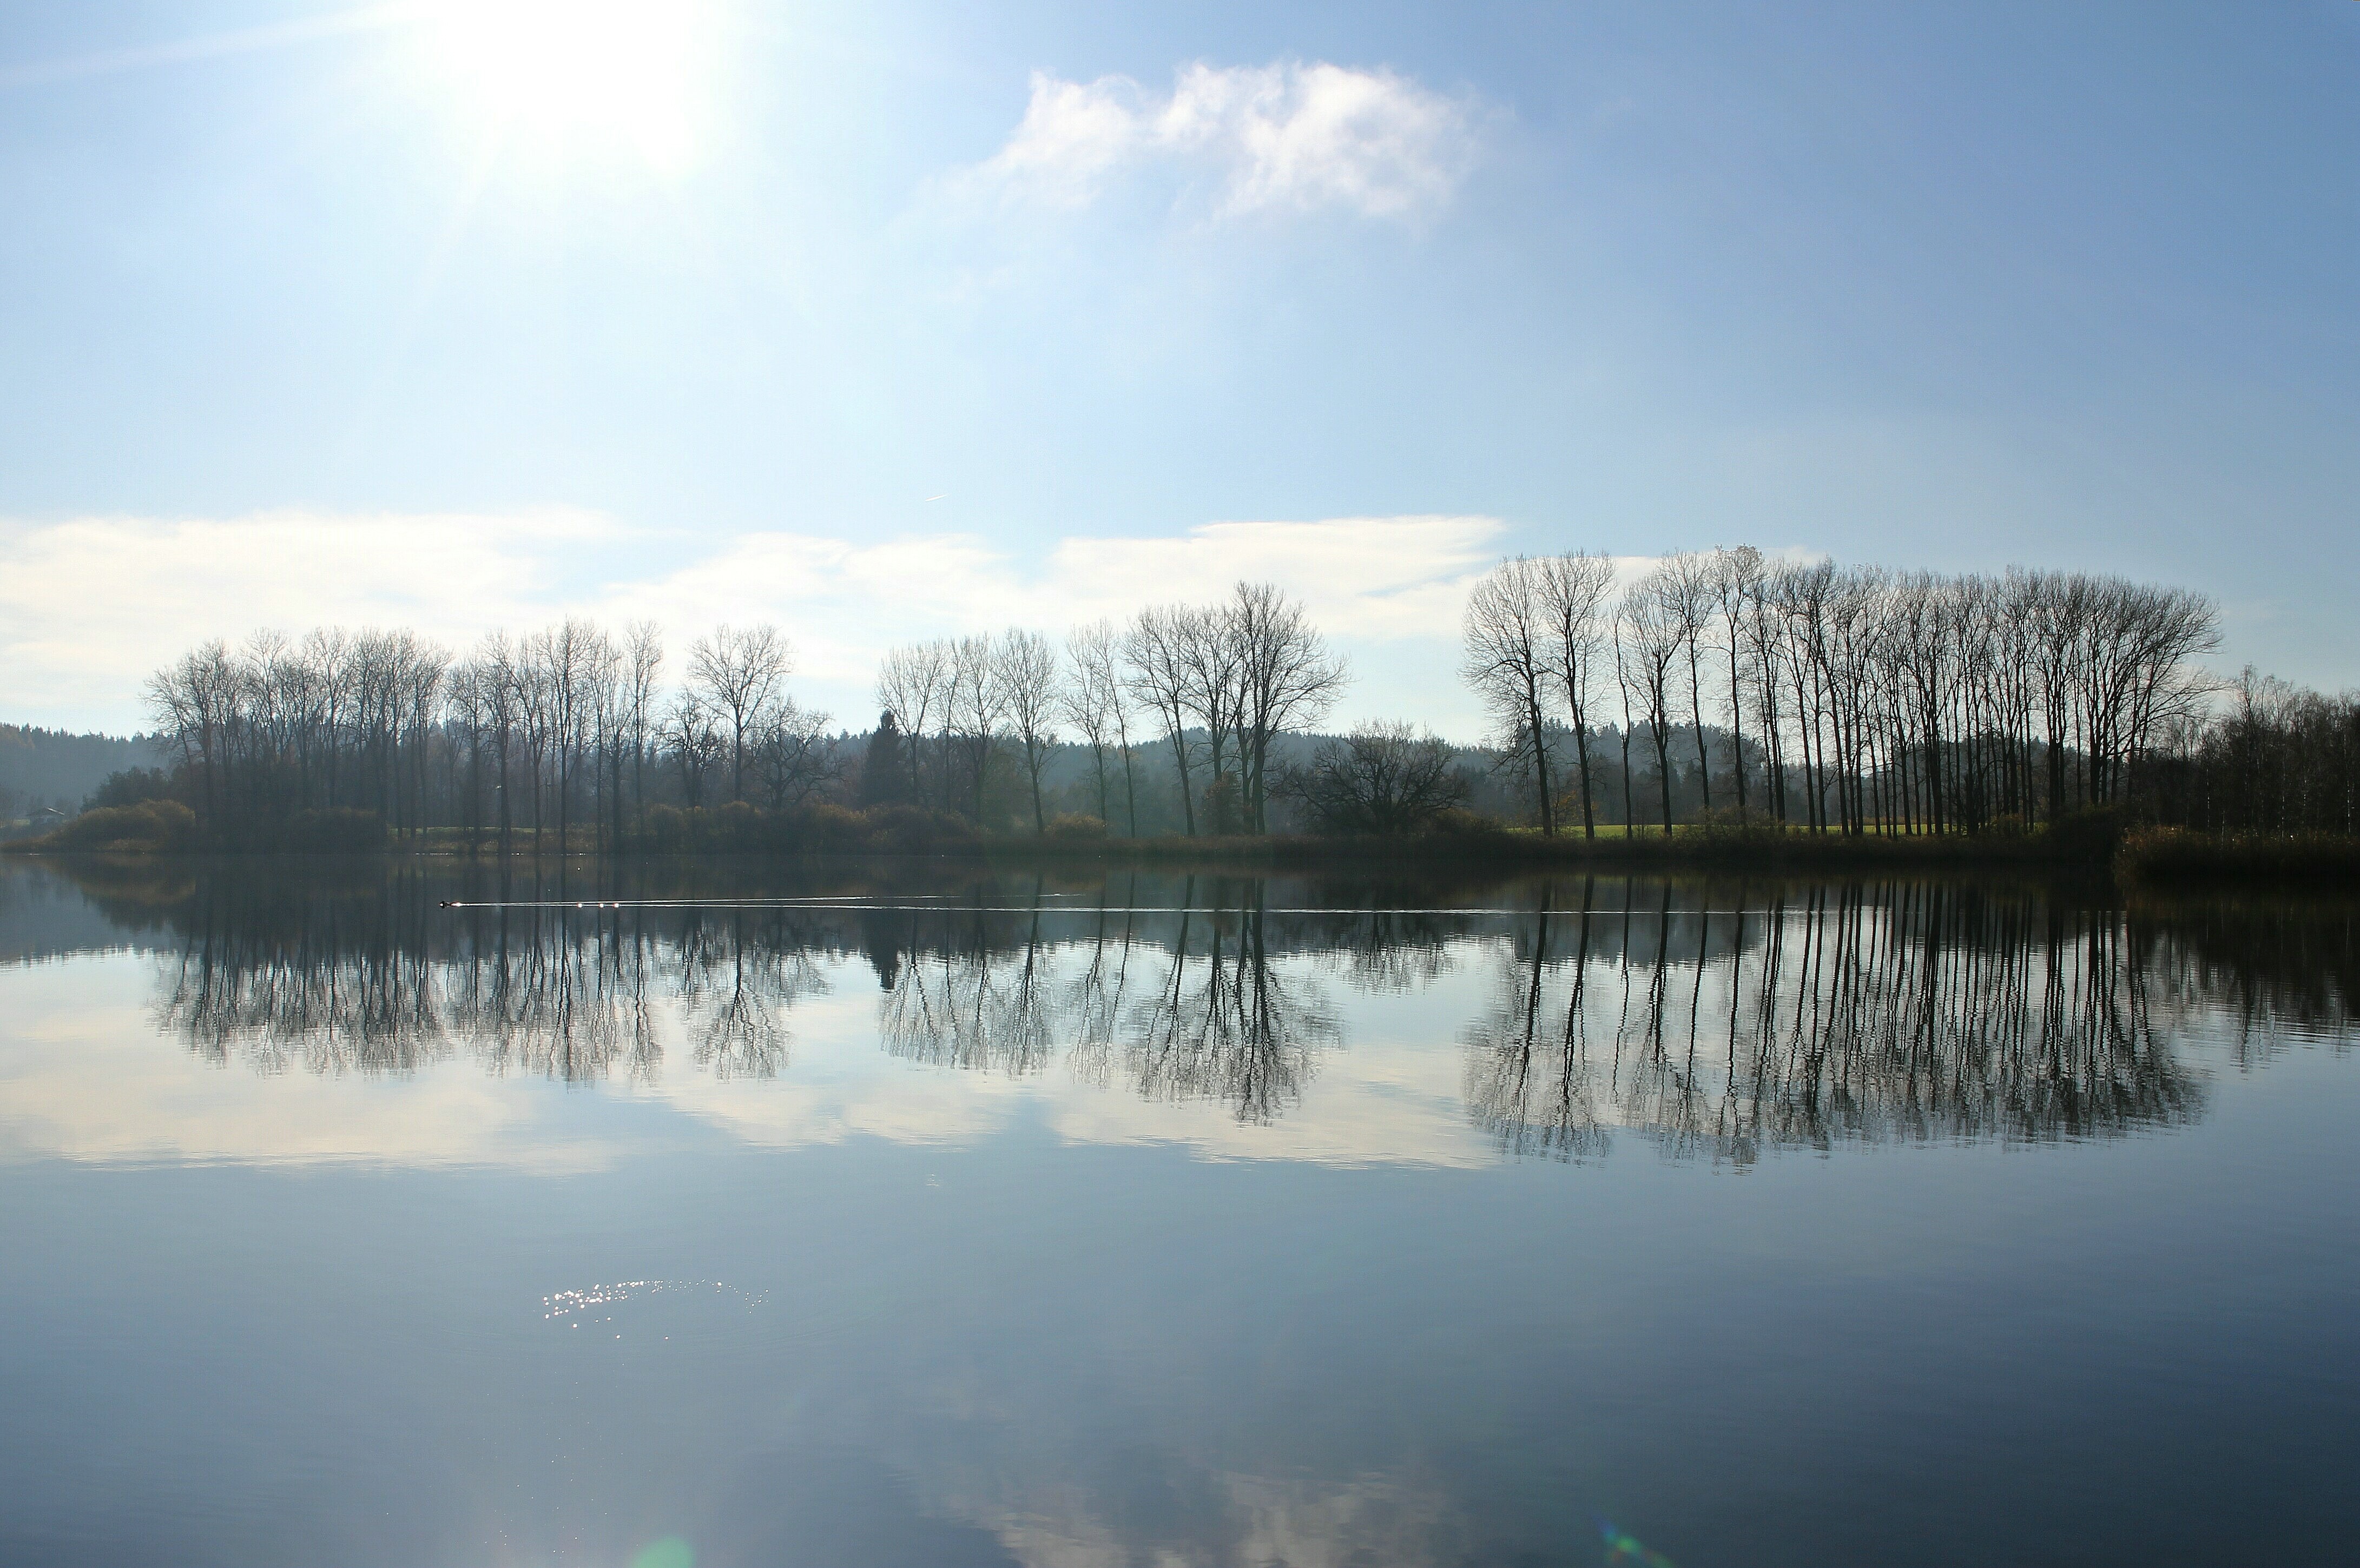
landscape, tree, water, nature, silhouette, mountain, snow, winter, cloud, sky, sun, sunlight, morning, lake, atmosphere, river, pond, ice, reflection, weather, reservoir, season, body of water, trees, clouds, mood, loch, back light, spieglung, atmospheric phenomenon